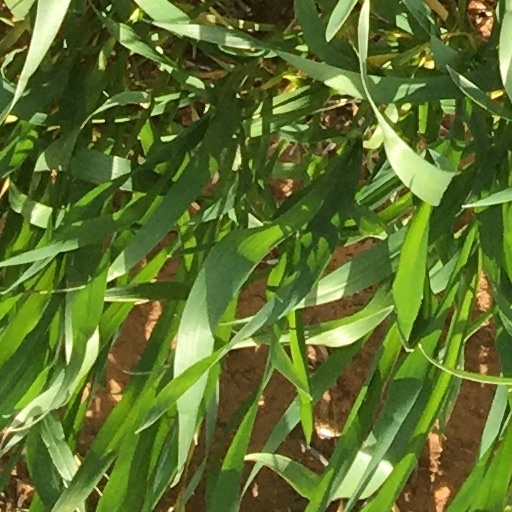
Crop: wheat